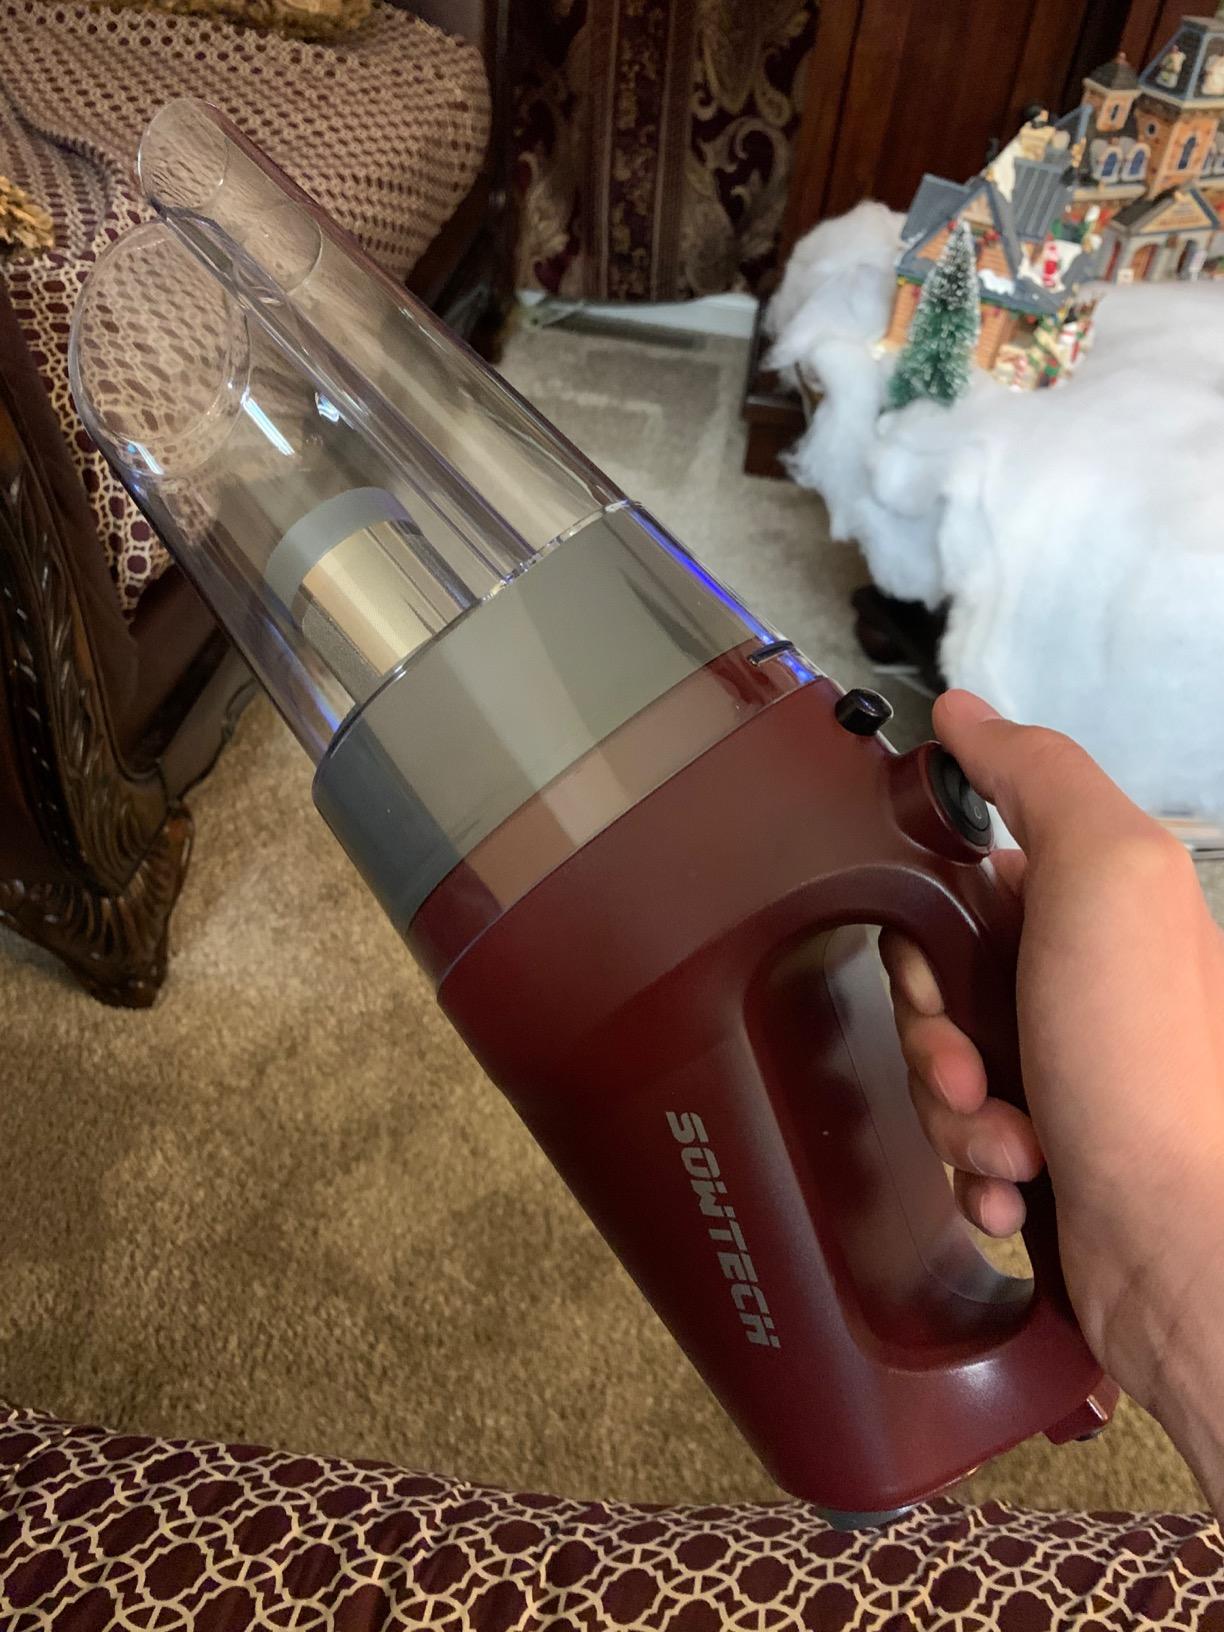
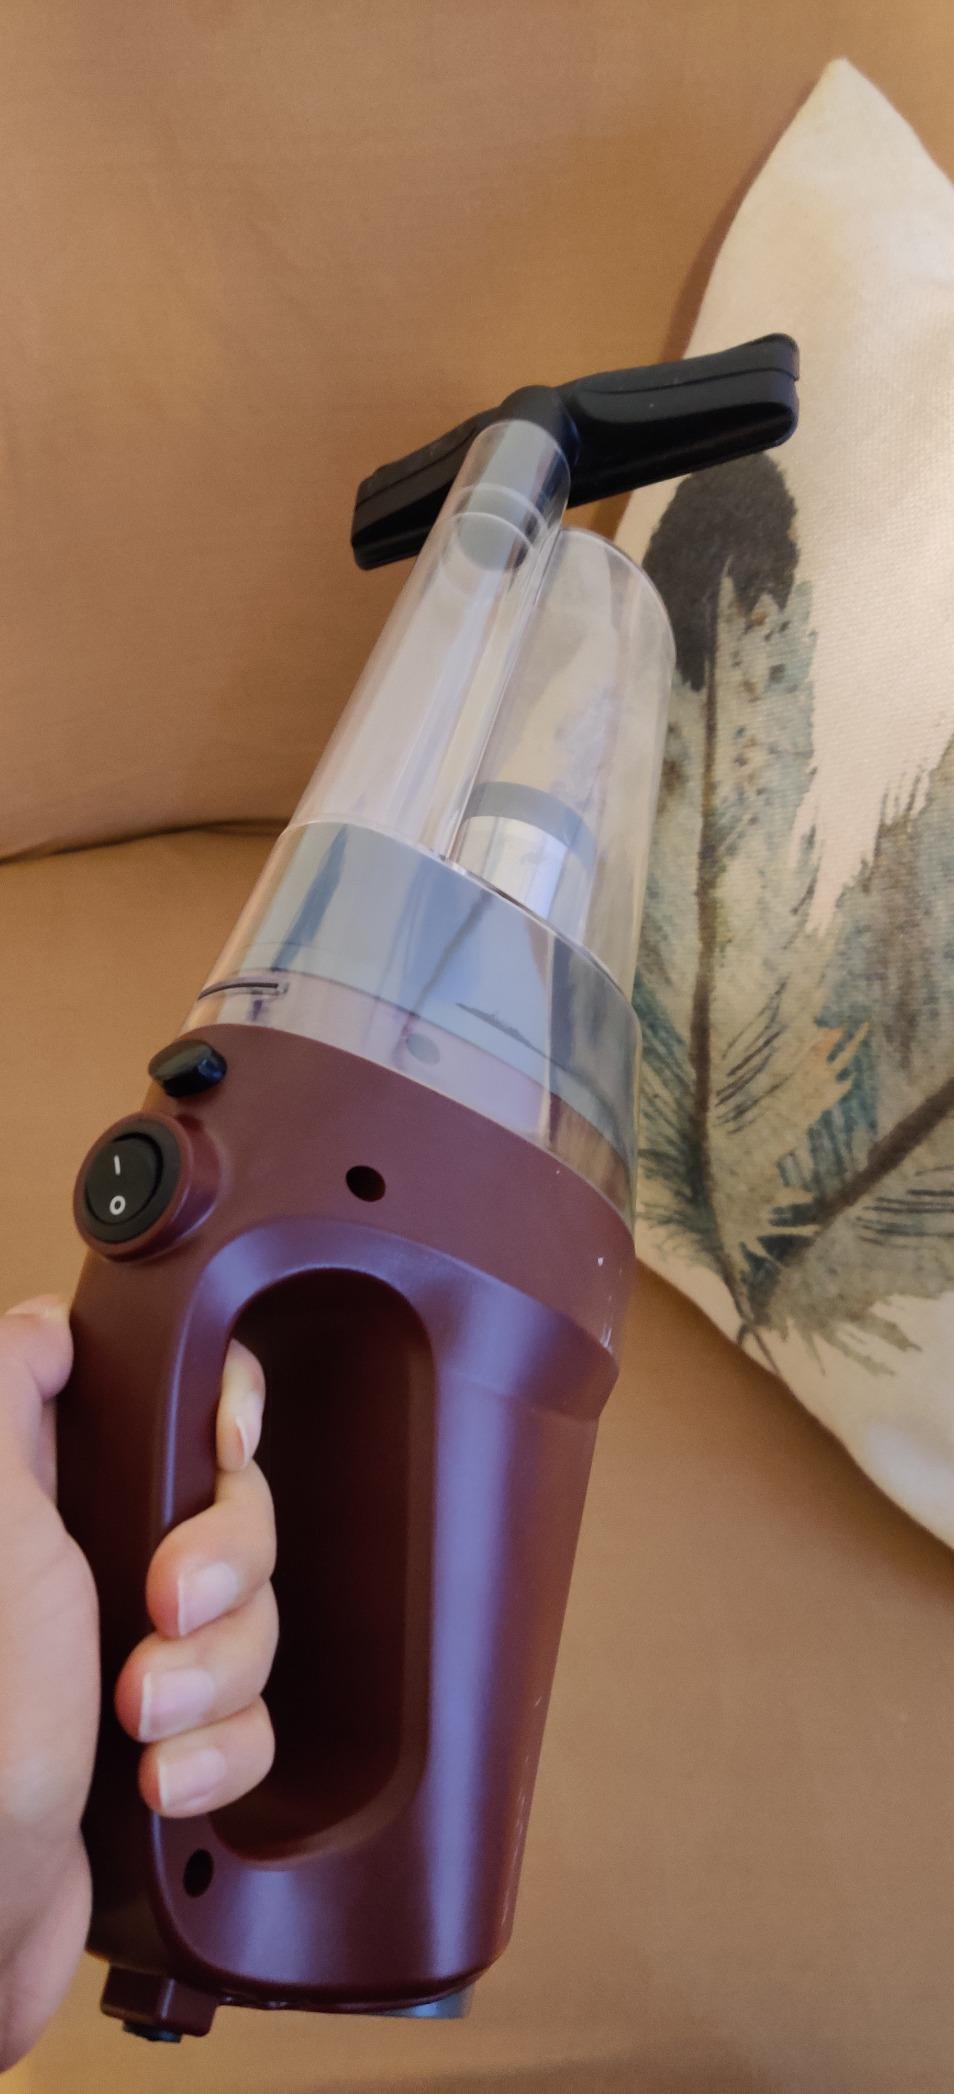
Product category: items_vacuum
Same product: yes